Villers-devant-le-Thour

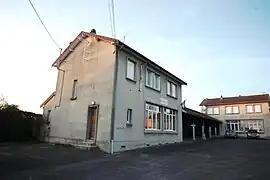
Town hall

Villers-devant-le-Thour is a commune in the Ardennes department in northern France.